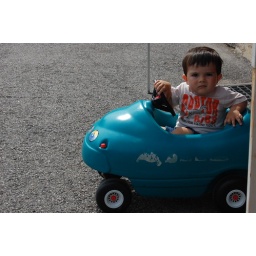
Boy in blue car